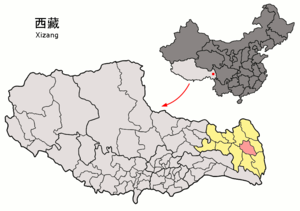
Le xian de Zhag'yab est un district administratif de la région autonome du Tibet en Chine. Il est placé sous la juridiction de la préfecture de Qamdo.